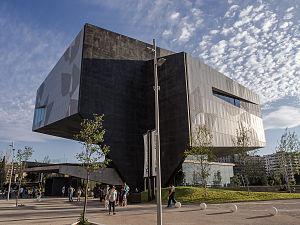
Saragosse est une ville espagnole, capitale de la province du même nom et de l'Aragon.